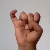
The image shows a hand gesture representing the letter 'I' in Indian Sign Language.